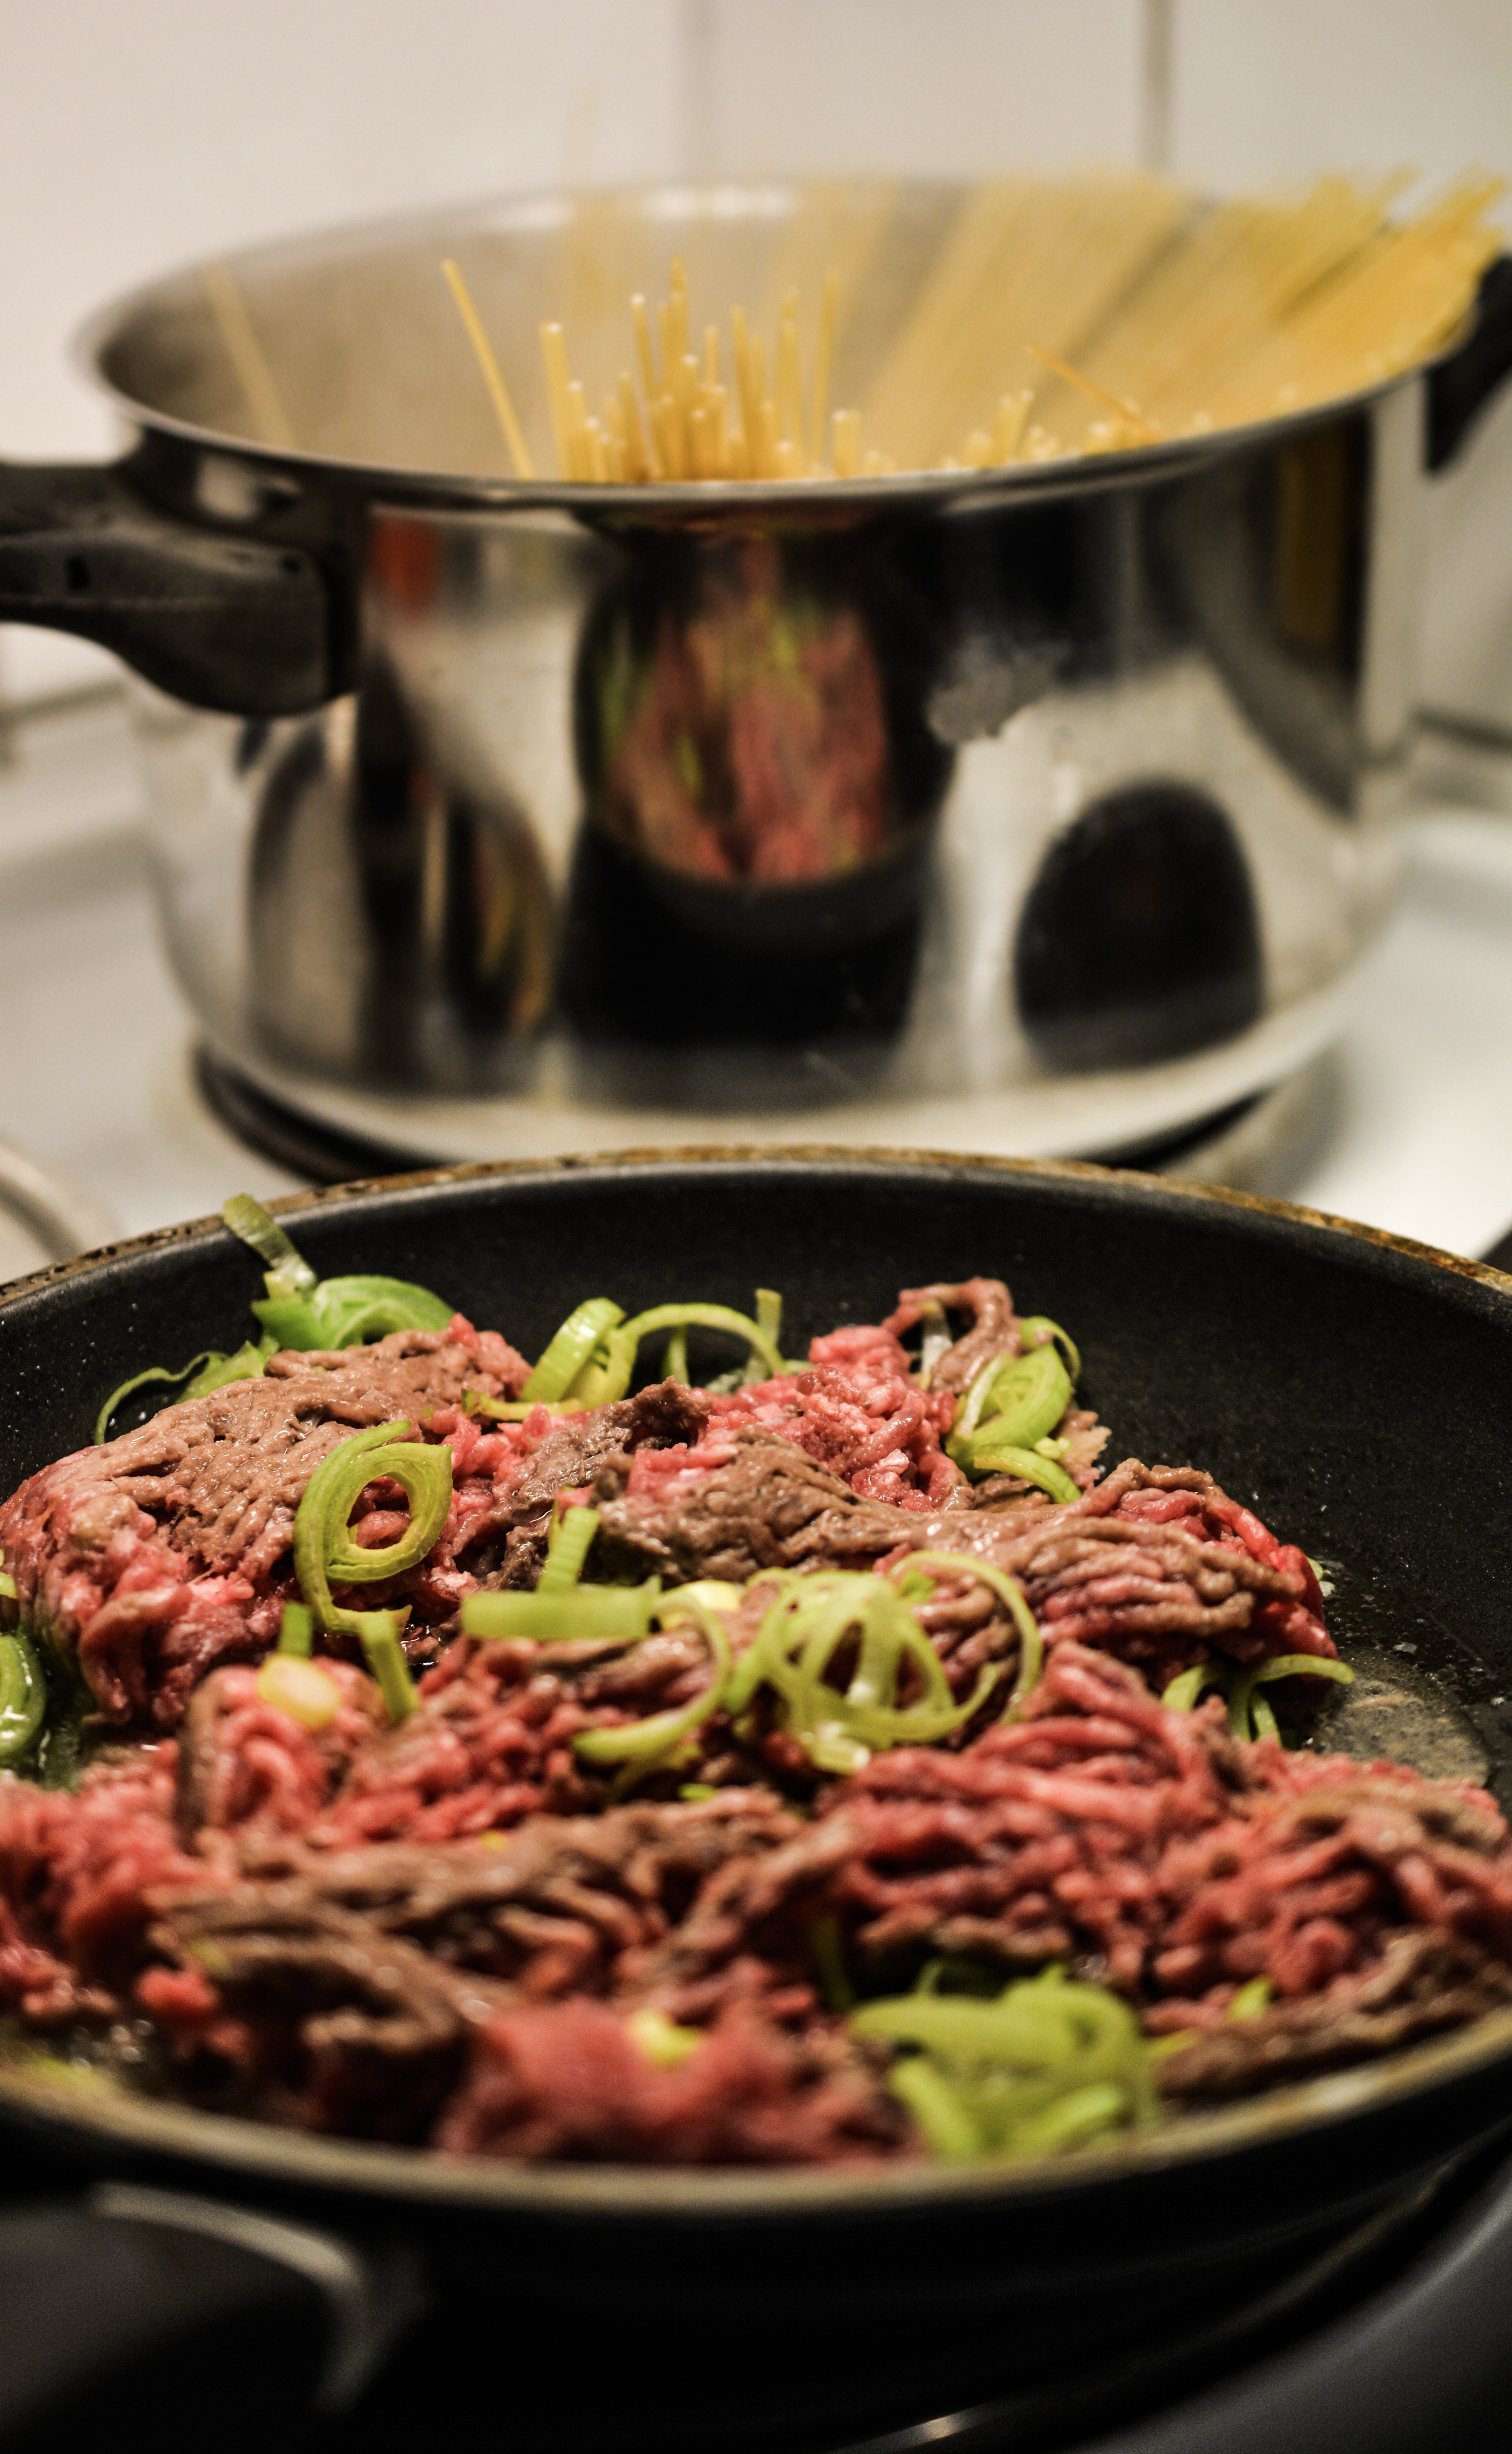
dish, meal, food, green, cooking, kitchen, meat, lunch, cuisine, beef, homemade, pasta, cook, dinner, hot, pore, minced, hot pot